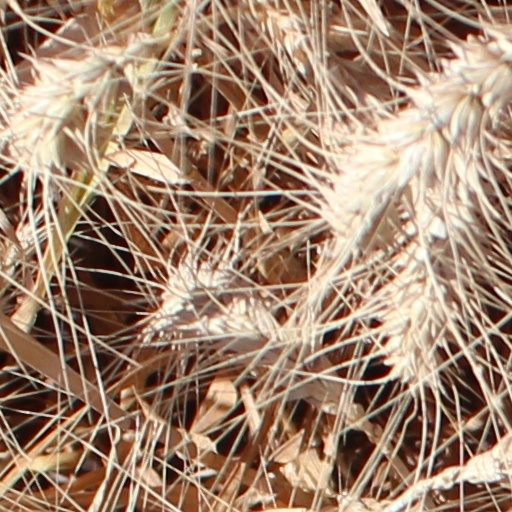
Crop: wheat